WUMR (FM)

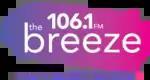
Logo as "The Breeze" (2018–2022)

On November 9, 2018, at noon, after playing "End of the Road" by Philadelphia group Boyz II Men, WISX began stunting with Christmas music, using the slogan "Philly's REAL Christmas Favorites"; this followed industry trade website "RadioInsight" reporting days earlier that iHeartMedia purchased multiple "Breeze" related domains for the station. Various liners on WISX implied a new format would be coming after the holidays, as well as directing "Real" listeners to sister stations WUSL and WDAS-FM. Morning host Chio then posted on Twitter that the entire airstaff had been let go. The stunt ended at noon on November 12, with WISX flipping to soft adult contemporary, branded as "106.1 The Breeze"; the first song on "The Breeze" was "Me and Mrs. Jones" by Billy Paul, a native of North Philadelphia. The change returned the format to Philadelphia for the first time since WSNI dropped it in 2006, and also positioned the station against WBEB, which had been acquired by Entercom the month prior. WISX served as the Philadelphia affiliate for "Delilah".